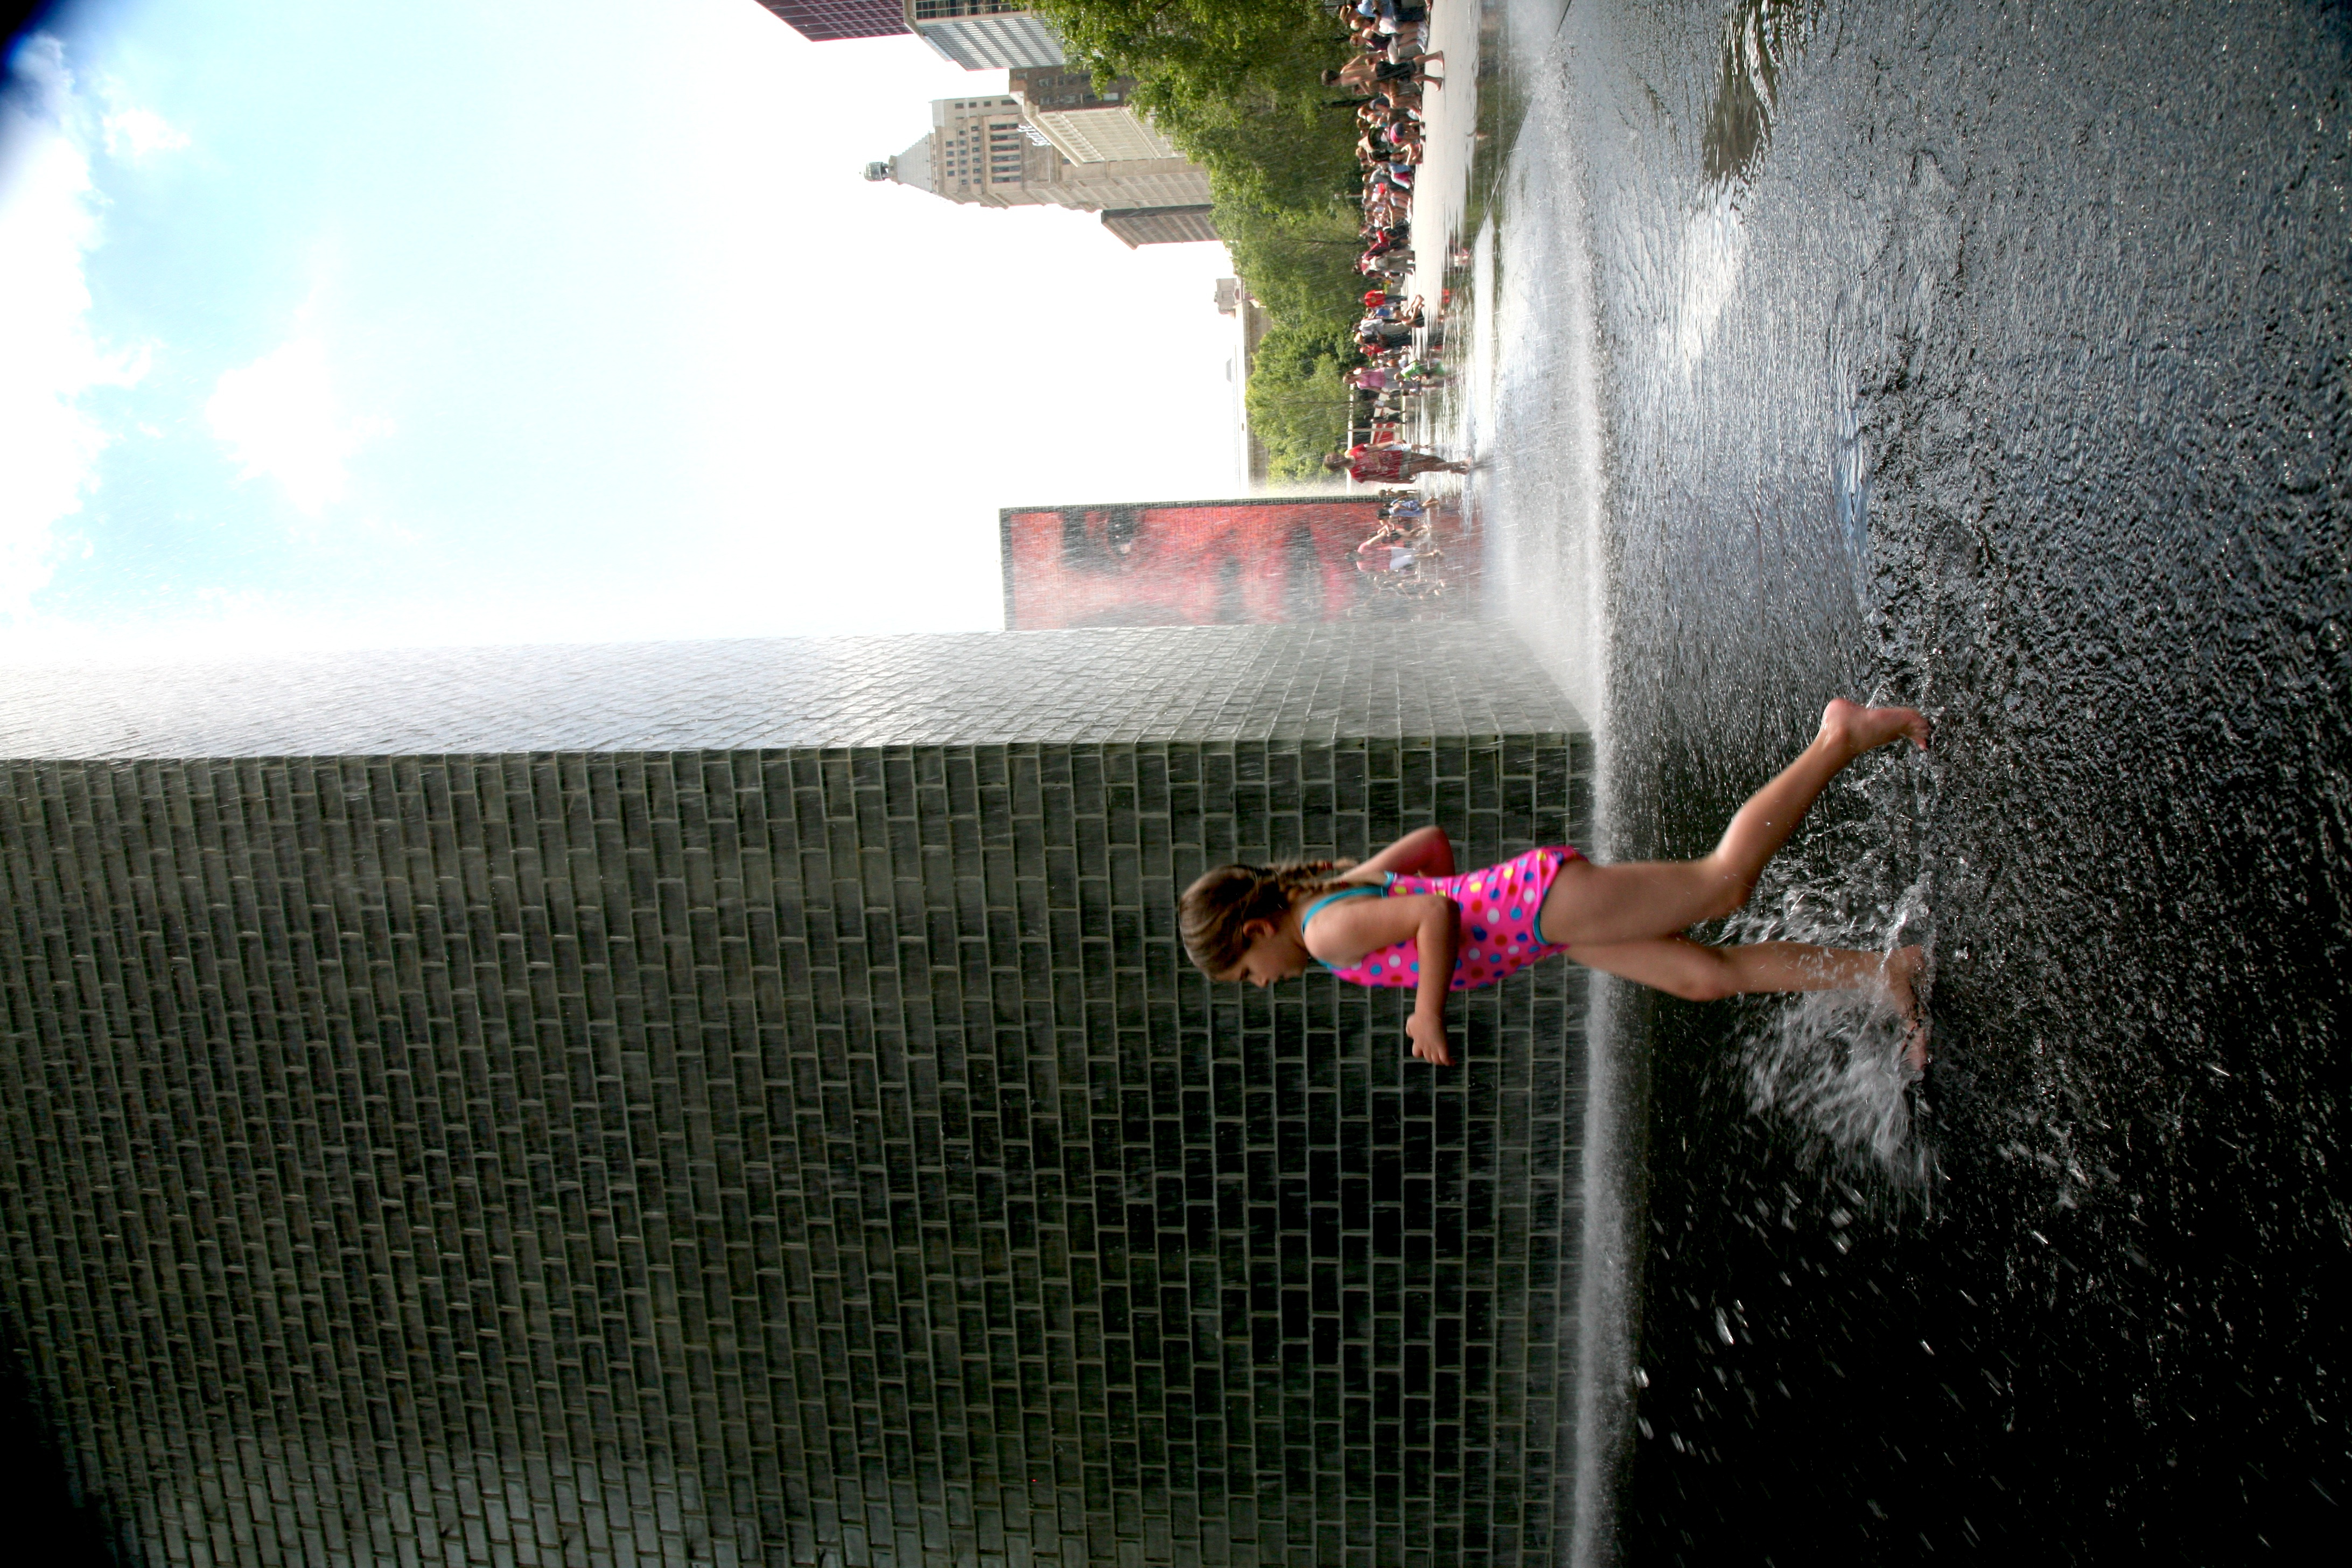
water, photography, sunlight, color, canon, park, child, chicago, children, illinois, photograph, eau, fontaine, fountain, joy, image, urbanlandscape, nino, enfants, kind, millennium, canon5d, joie, millenniumpark, clats, crownfountain, waterplay, jaumeplensa, jaumepiensa